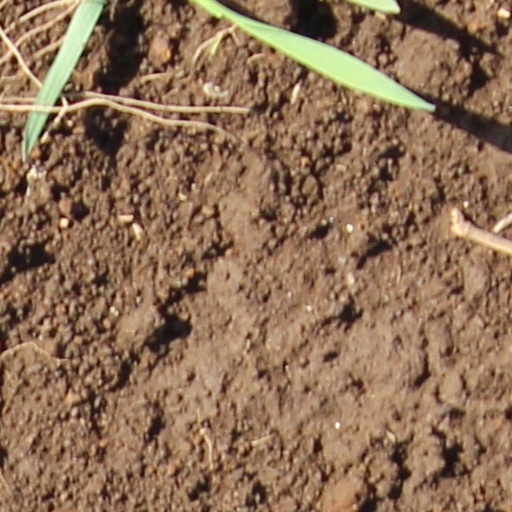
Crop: wheat